Planetary habitability in the Solar System

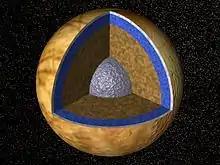
Internal structure of Europa. The blue represents a subsurface ocean. Such subsurface oceans could possibly harbor life.

Mars is the celestial body in the solar system with the most similarities to Earth. A Mars sol lasts almost the same as an Earth day, and its axial tilt gives it similar seasons. There is water on Mars, most of it frozen at the Martian polar ice caps, and some of it underground. However, there are many obstacles to its habitability. The surface temperature averages about -60 degrees Celsius (-80 degrees Fahrenheit). There are no permanent bodies of liquid water on the surface. The atmosphere is thin, and more than 96% of it is toxic carbon dioxide. Its atmospheric pressure is below 1% that of Earth. Combined with its lack of a magnetosphere, Mars is open to harmful radiation from the Sun. Although no astronauts have set foot on Mars, the planet has been studied in great detail by rovers. So far, no native lifeforms have been found. The origin of the potential biosignature of methane observed in the atmosphere of Mars is unexplained, although hypotheses not involving life have been proposed.